Paravur Synagogue

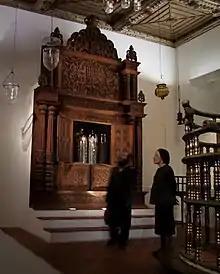
The ark and bima of the Parur Synagogue are now displayed in the Israel Museum in Jerusalem

According to a report by the International Survey of Jewish Monuments (ISJM), the original bimah and the ark (containing Torah scrolls) were moved to Israel in 1995 and preserved there.